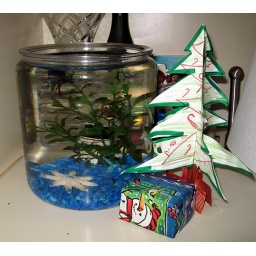
Even the fish celebrate Christmas around here. (The present is a new plant for the tank.)